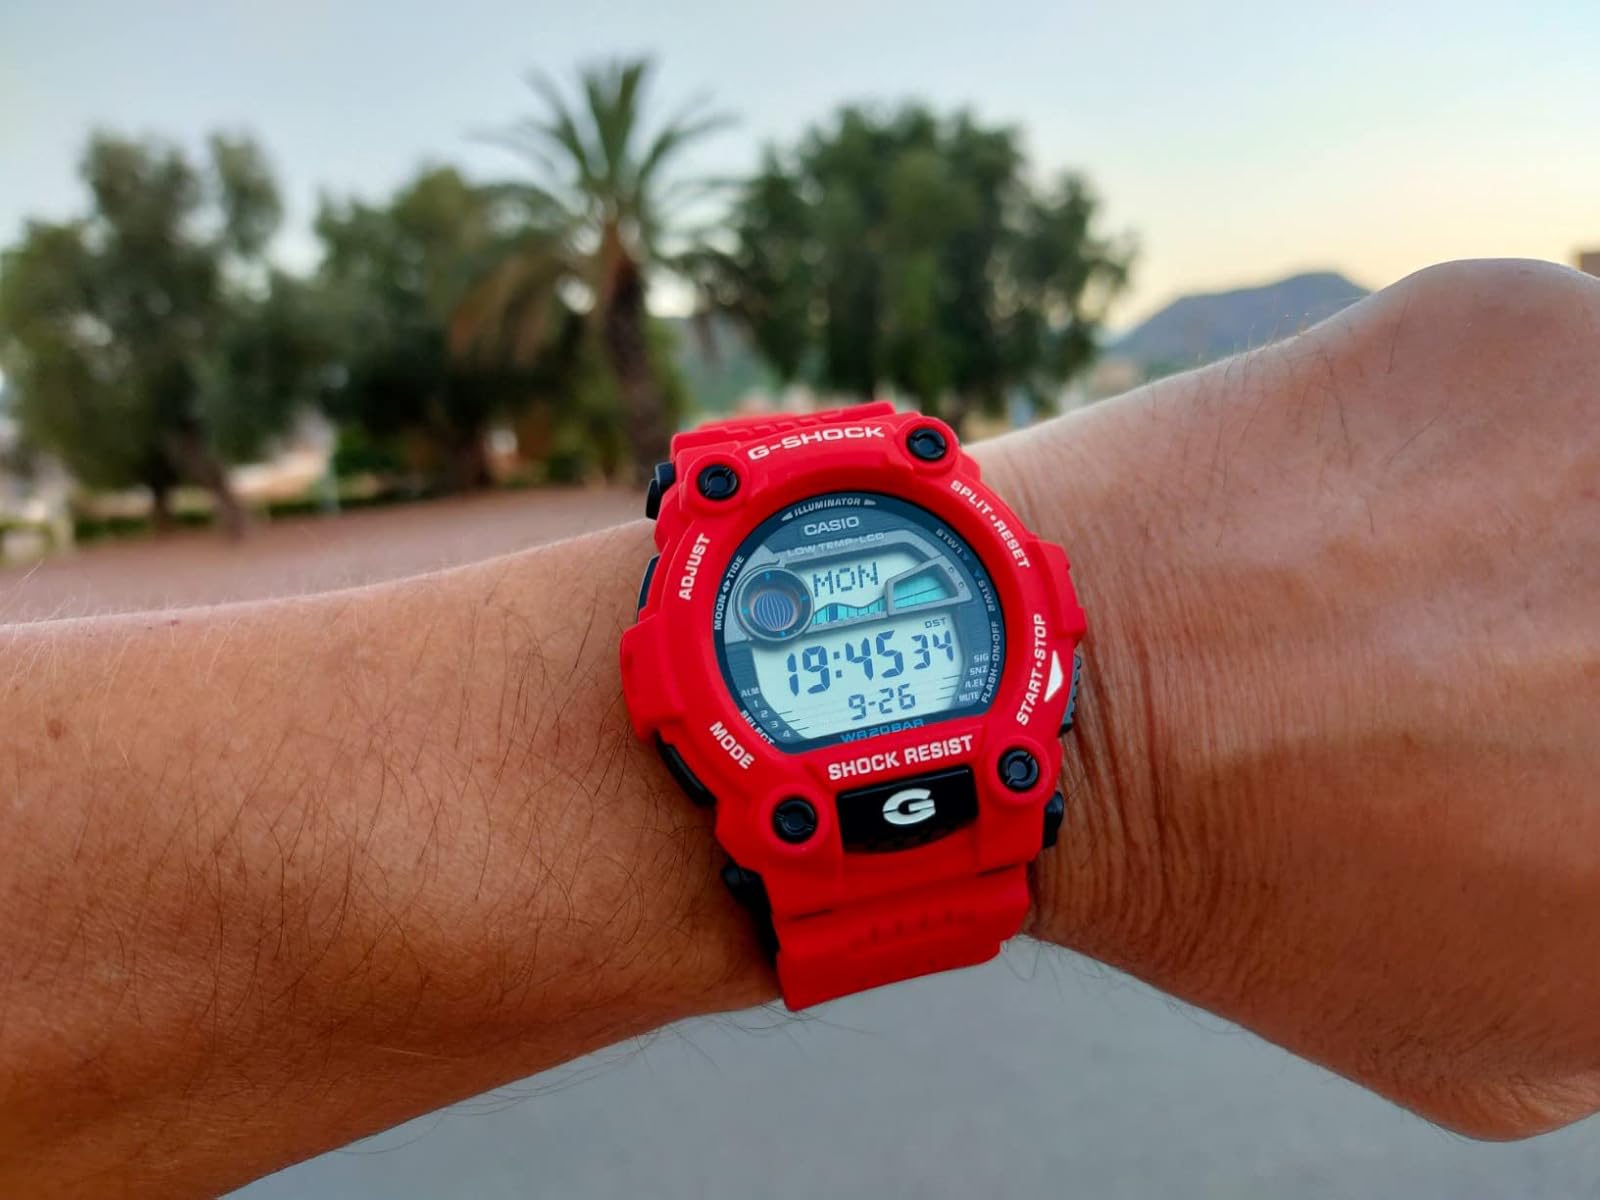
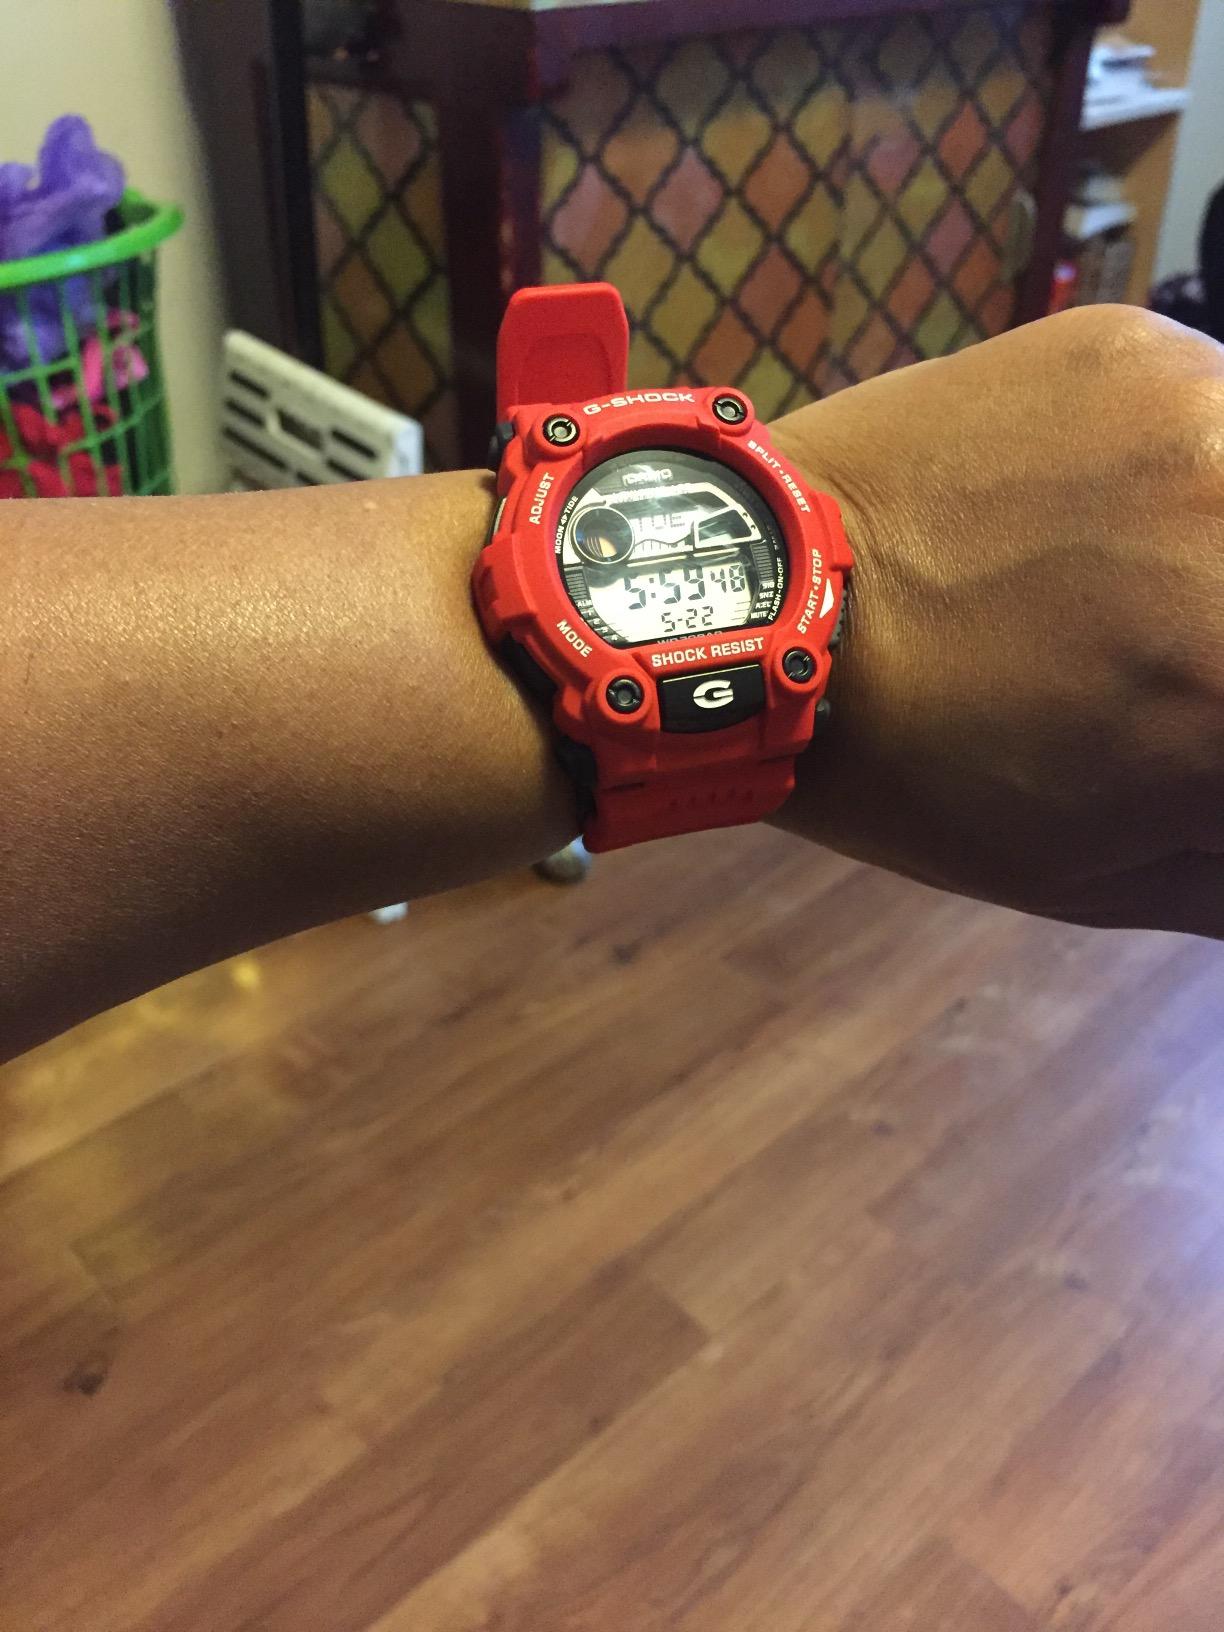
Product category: accessories_watch
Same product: yes